Carly Simon discography

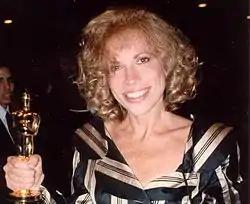
Simon in 1989

Simon's fourth album, "Hotcakes", was released that same year and became an instant hit; it went Gold and spawned the Top 10 singles "Mockingbird" (with James Taylor) and "Haven't Got Time for the Pain". Simon's fifth album, "Playing Possum", appeared in 1975 and hit the Top 10. Its lead single, "Attitude Dancing", hit the Top 40, and the second single, "Waterfall", quickly followed. Later that year, Simon released her first greatest hits collection, "The Best of Carly Simon", which achieved Triple Platinum status in the United States and remains her best-selling album to date. In 1976, Simon released her sixth album, "Another Passenger", to critical acclaim. The album spawned two singles: "It Keeps You Runnin'" and "Half a Chance".